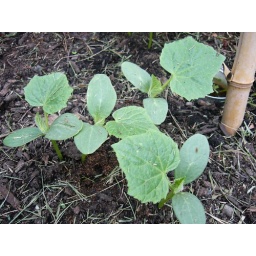
Re-plantings post deck-stain disaster. I don't know whether they'll grow back in time to bear fruit this year.